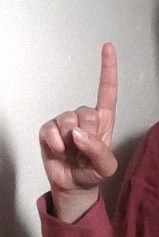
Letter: bb